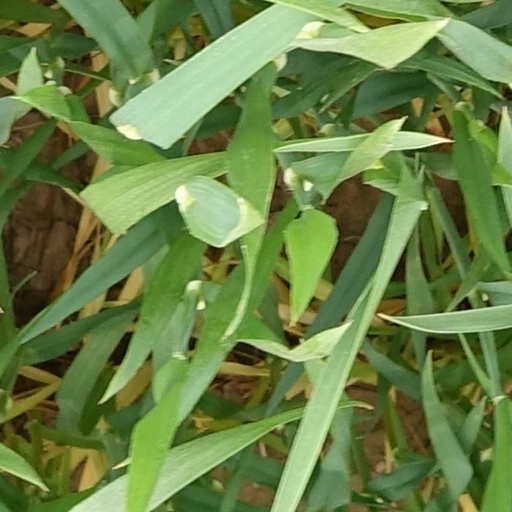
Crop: wheat